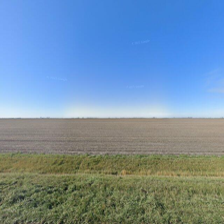
Label: streetView